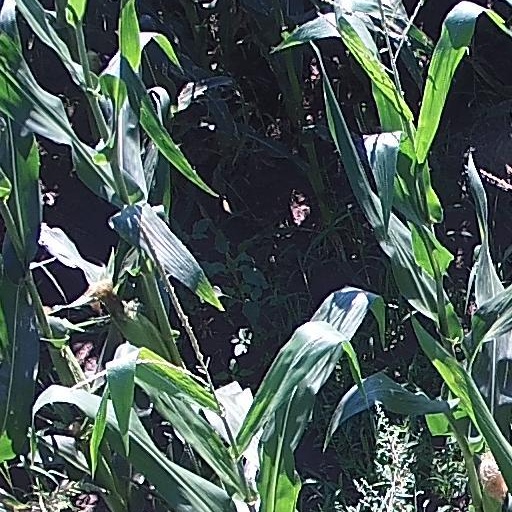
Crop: maize; corn